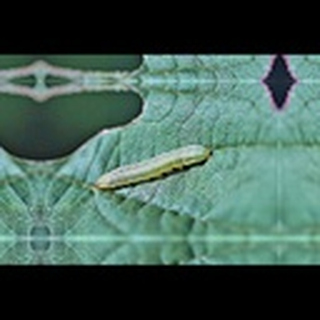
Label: cotton_army_worm